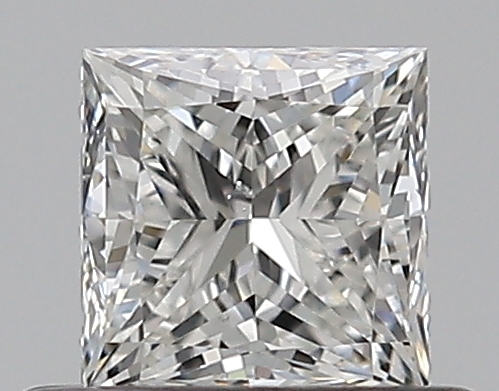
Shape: princess
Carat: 0.5
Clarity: SI1
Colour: H
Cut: EX
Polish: EX
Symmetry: VG
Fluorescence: F
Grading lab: GIA
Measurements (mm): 4.18 x 4.15 x 3.07